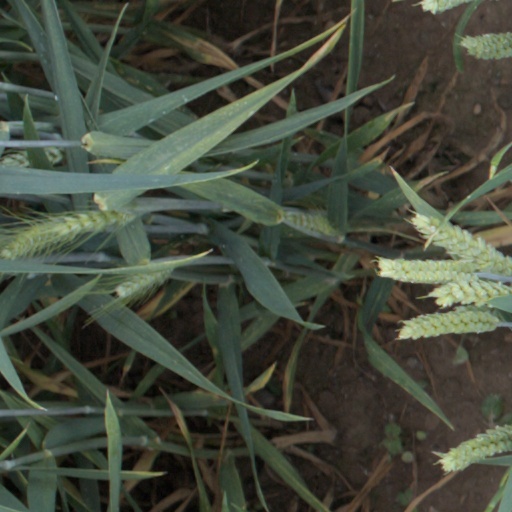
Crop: wheat